54th (City of London) Heavy Anti-Aircraft Regiment, Royal Artillery

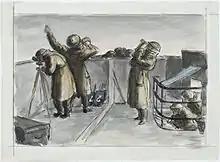
An AA command post in action, by Ardizzone

In May 1940 the regiment was deployed manning 4.5-inch guns at sites in South East London: